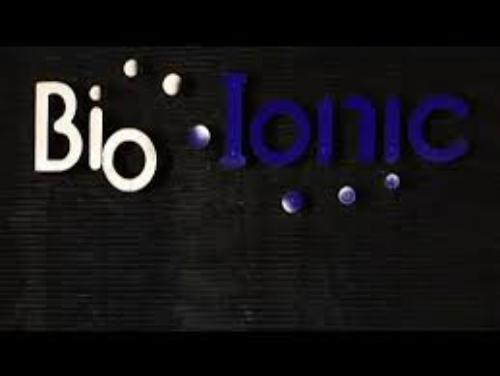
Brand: bio ionic
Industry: Necessities